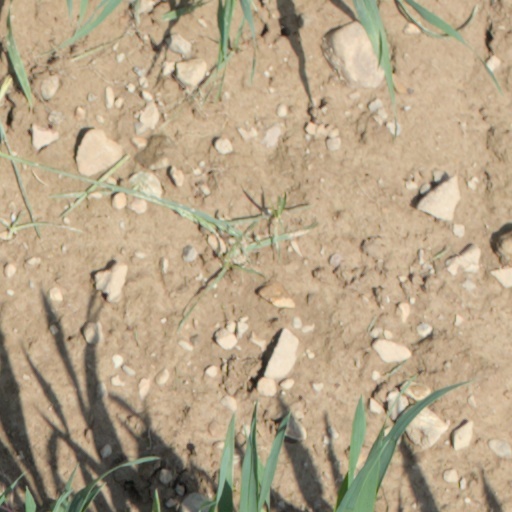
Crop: wheat